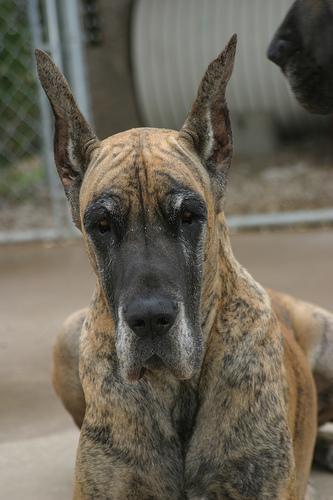
Great_Dane